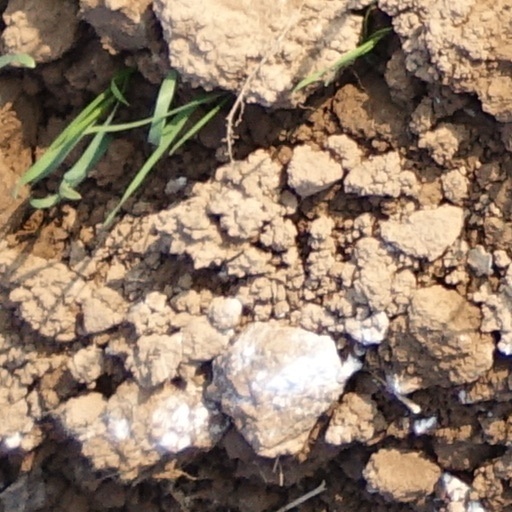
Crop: wheat